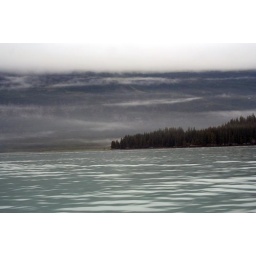
fishin in the silver salmon derby